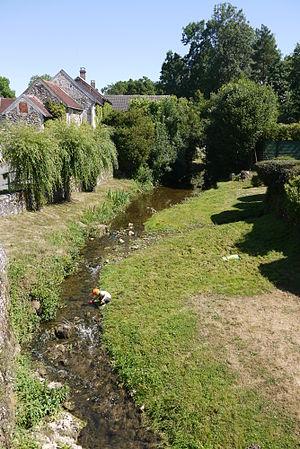
La Dhuys à Pargny-la-Dhuys
La Dhuys ou Dhuis est une rivière dont le cours se situe à la limite des régions Grand Est et Hauts-de-France, dans les deux départements de l'Aisne de la Marne. C'est un affluent de rive gauche du Surmelin, donc un sous-affluent de la Seine par la Marne.